Child labour in Bangladesh

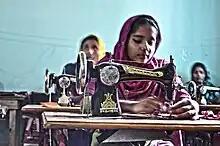
Girls and women were the most common employees of the garment industry.

The garment industry is the largest employer of child labour in the formal sector. The industry expanded rapidly from 1983 to 1999, becoming the country's largest source of export earnings. Bangladesh is in the top ten largest garment exporters in the world. The garment industry not only increased economic earning but also increased available jobs in urban settings, especially for women. As a result, the incidence of child labourers in urban areas increased. The majority of labourers in the garment industry hired are girls and women. Bangladesh garment factories have been accused of forcing girls as young as 13 to work up to 11 hours a day to produce garments for western retailers.